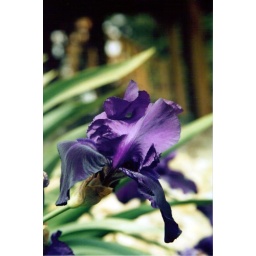
Iris in the flower beds around our home.